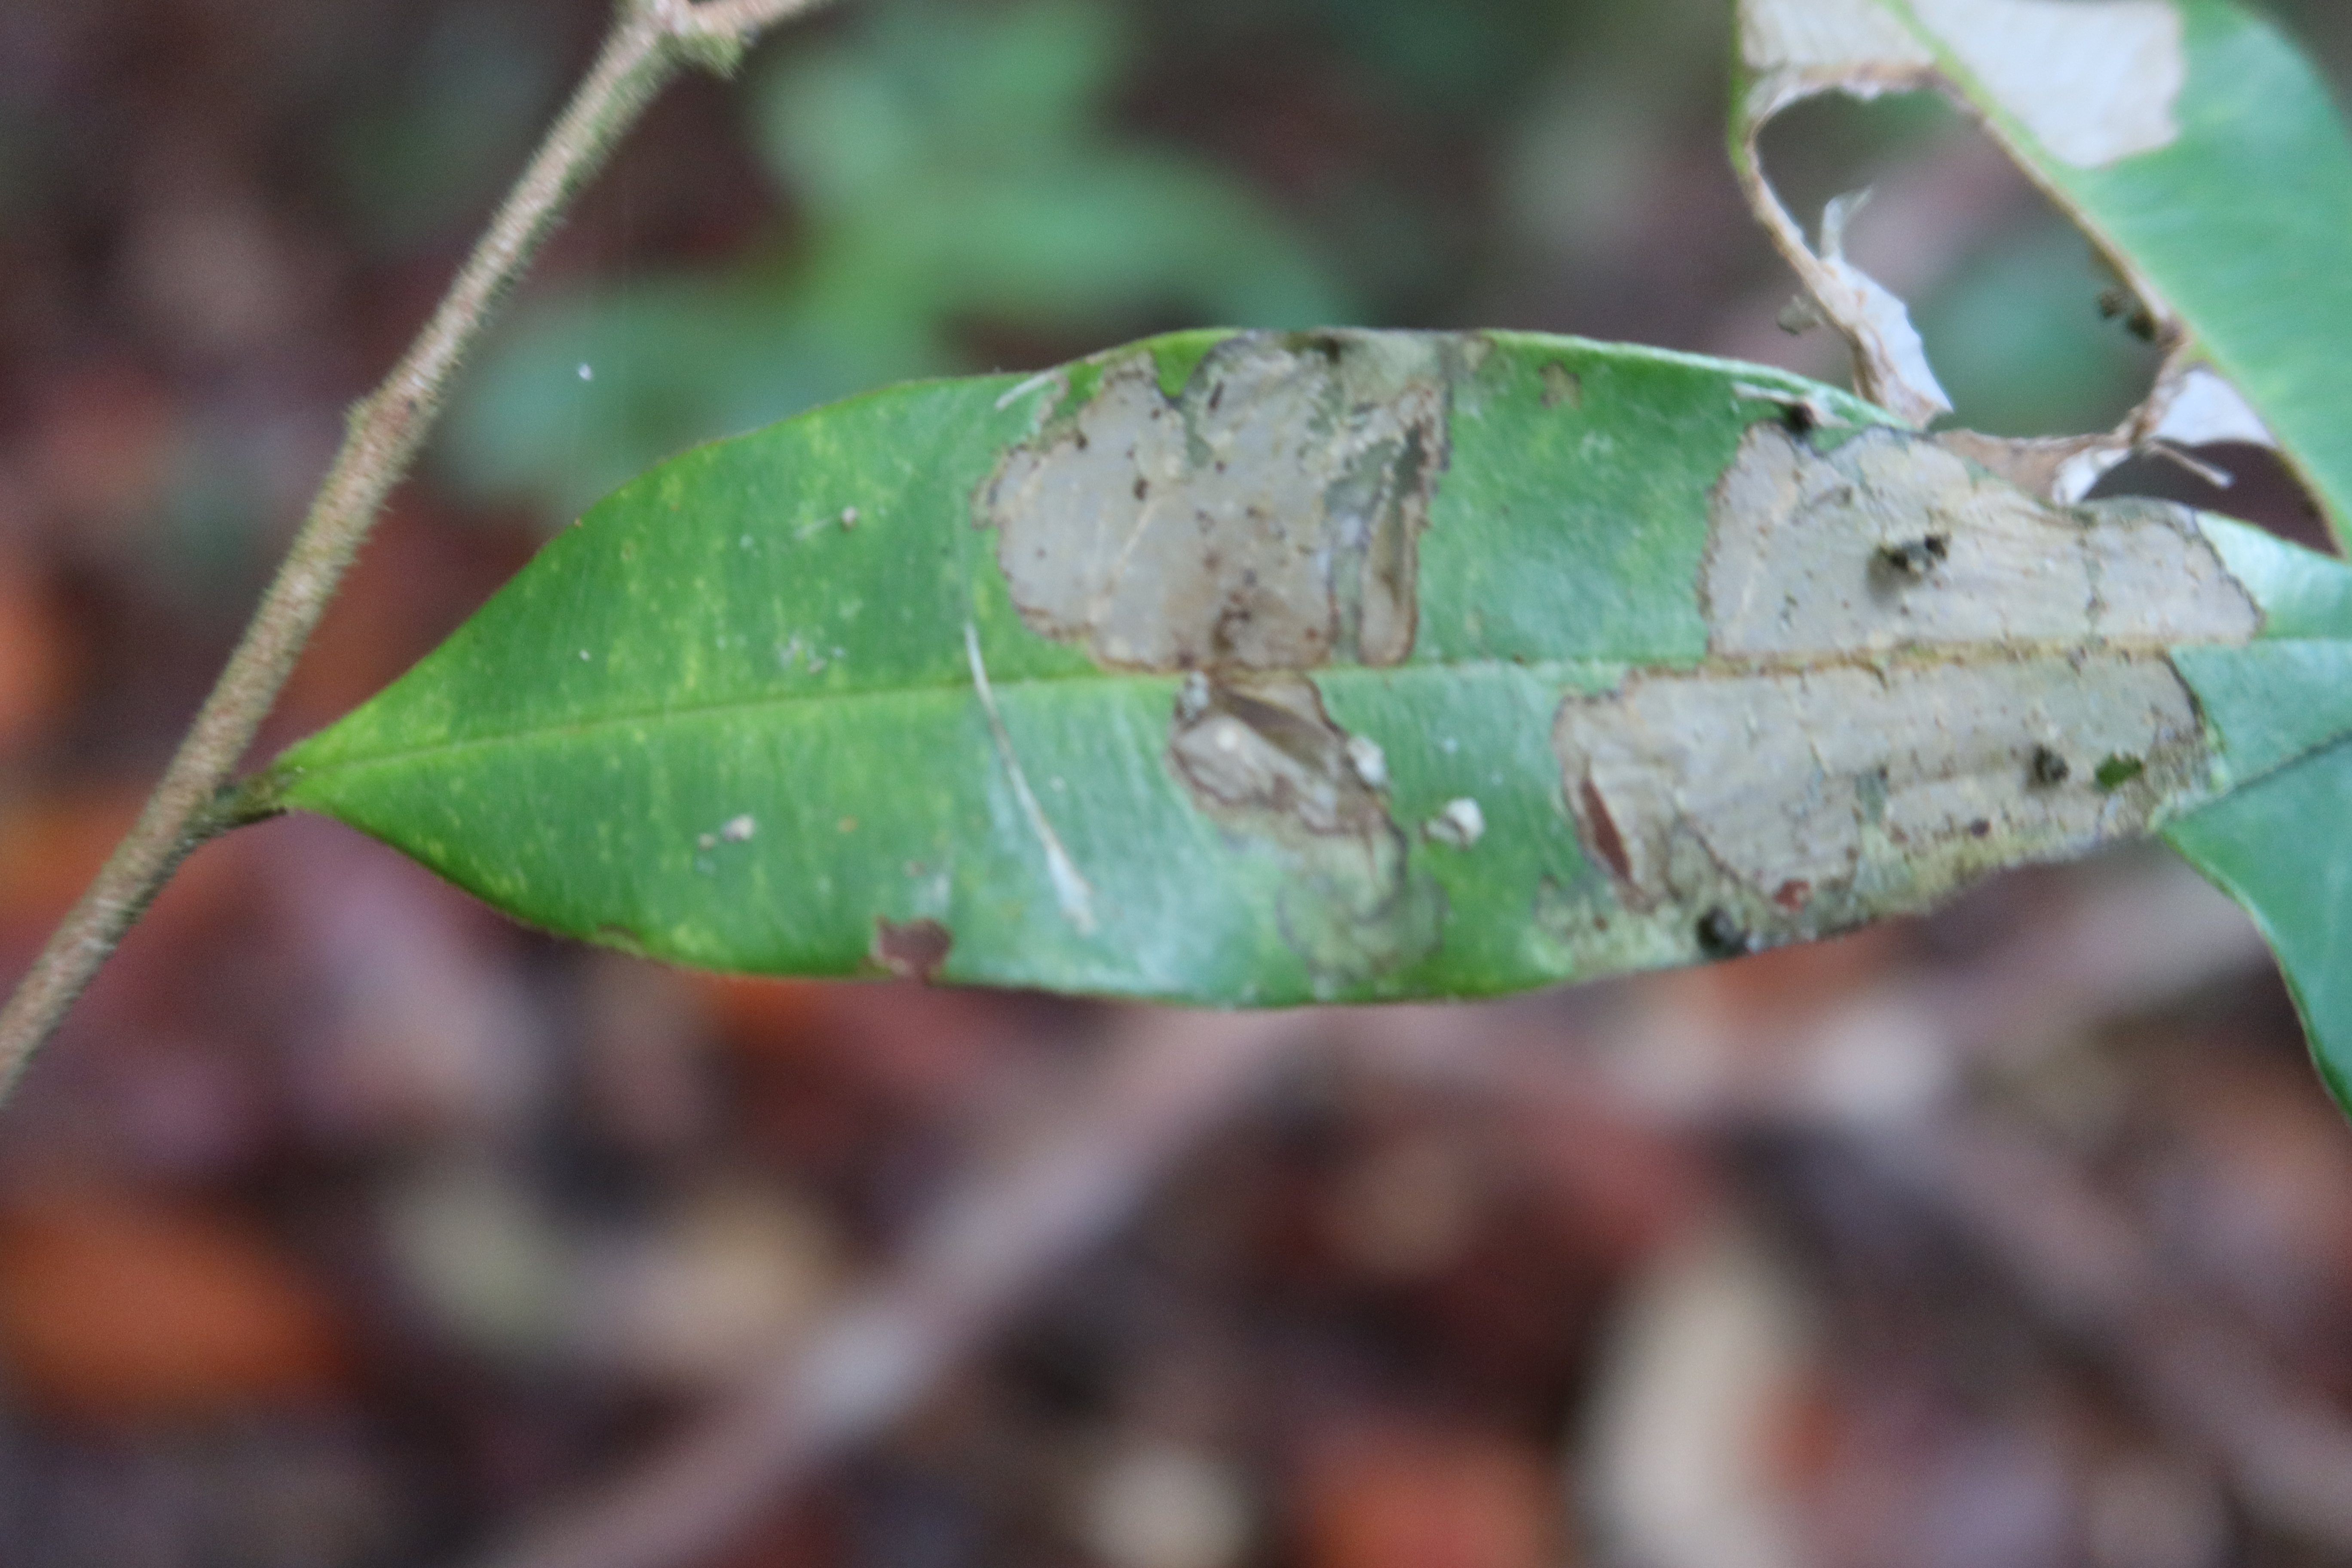
Label: Translucent lesion